Duncan Napier

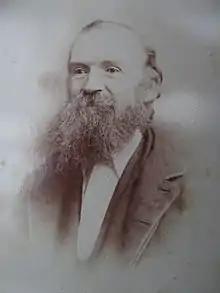
Duncan Napier at age 60

Duncan Scott Napier (3 February 1831 – 9 March 1921) was a Scottish botanist, herbalist and businessman. Despite having a deprived childhood and being functionally illiterate until his early teens, he became an expert in herbal remedies and did much to establish herbalism as a recognised branch of medicine. The herbalist business that he founded stayed in his family for three generations and still exists today.